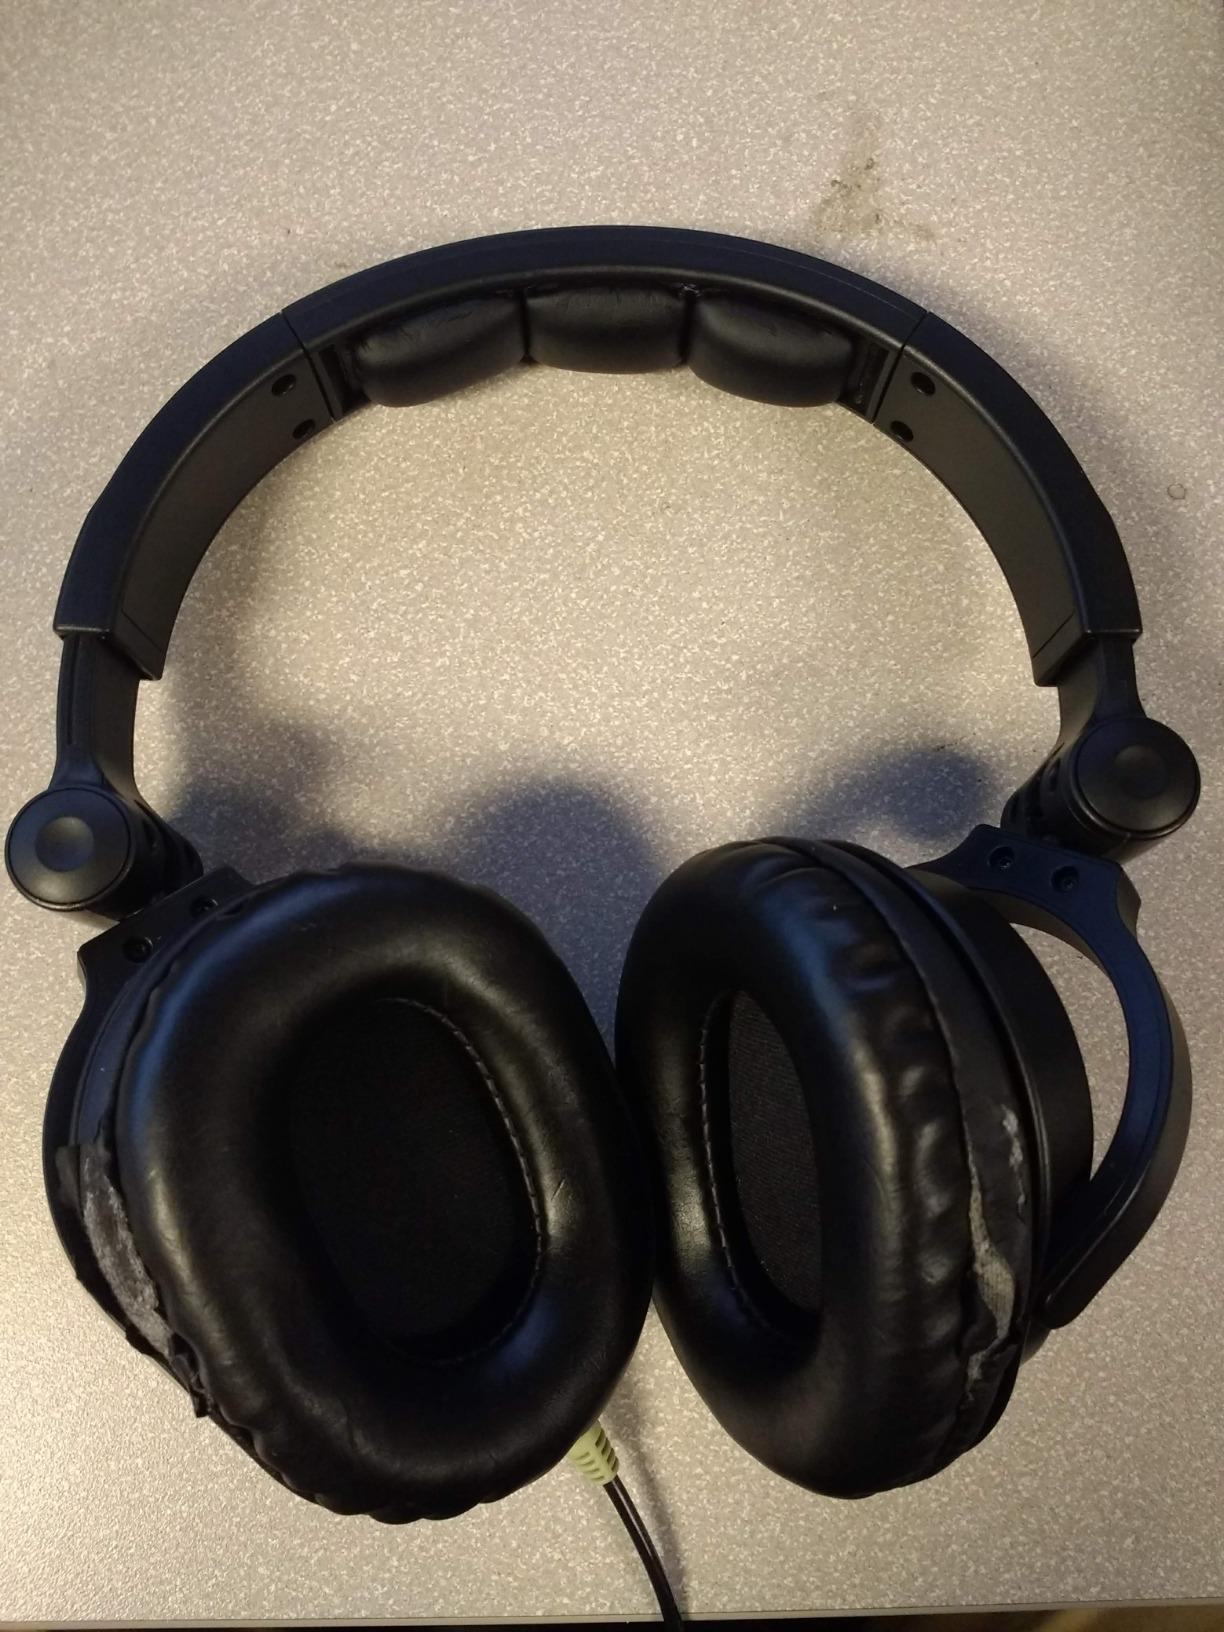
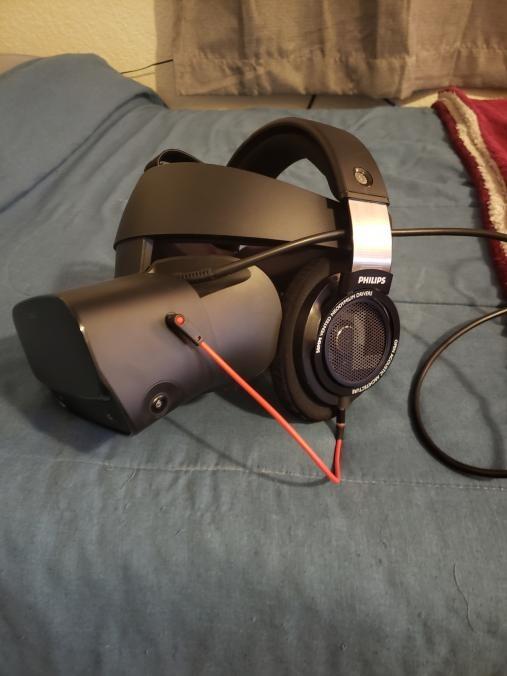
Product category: headphones
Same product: no